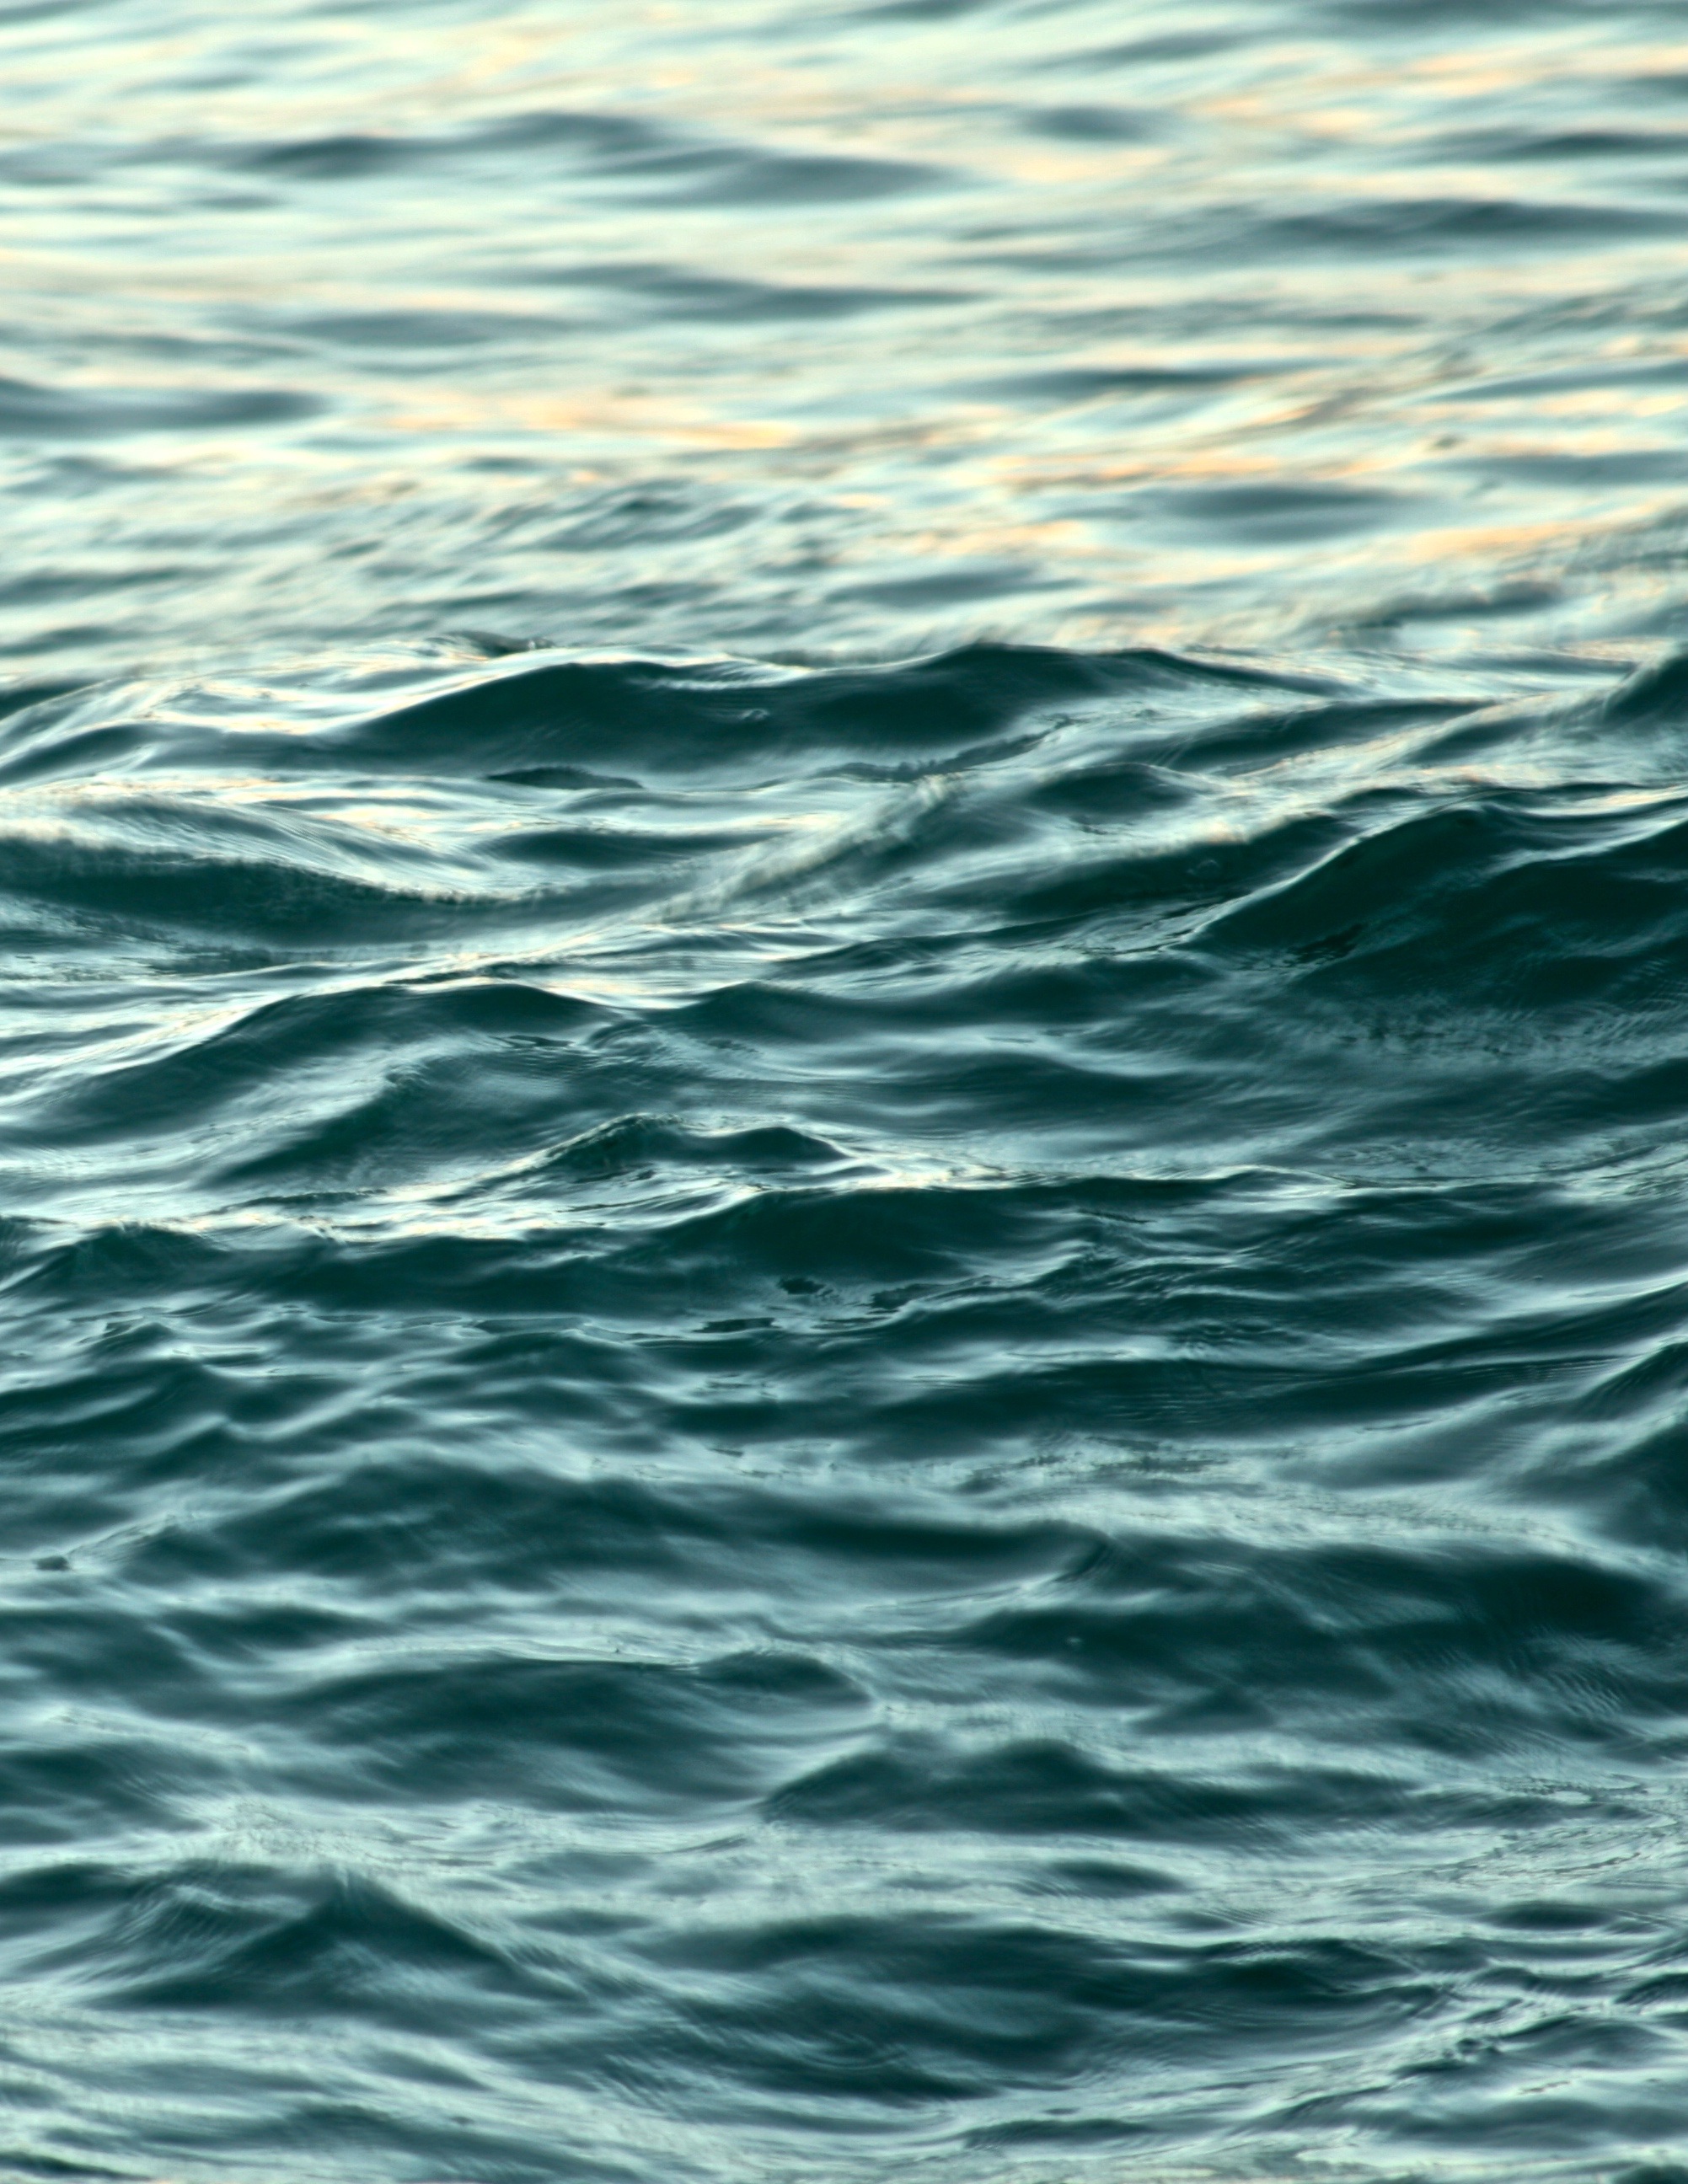
sea, coast, water, nature, ocean, horizon, liquid, sky, sunlight, shore, wave, wind, wet, reflection, blue, body of water, waves, ocean waves, wind wave